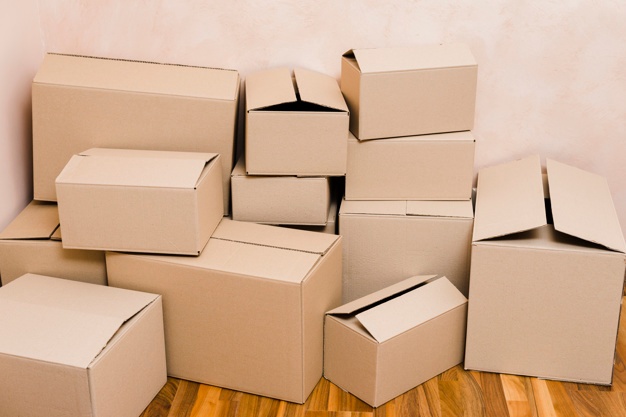
Label: cardboard